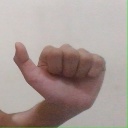
अक्षर: त